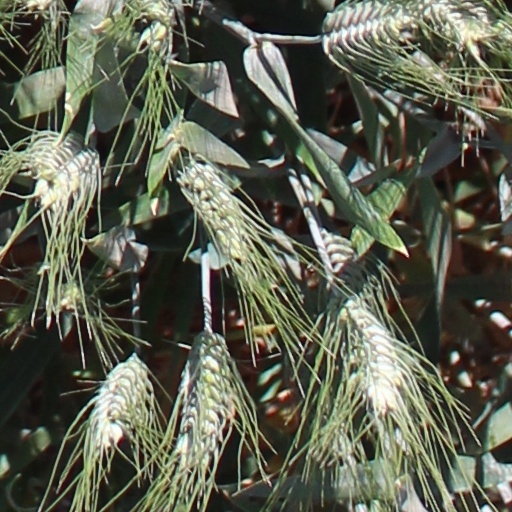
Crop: wheat